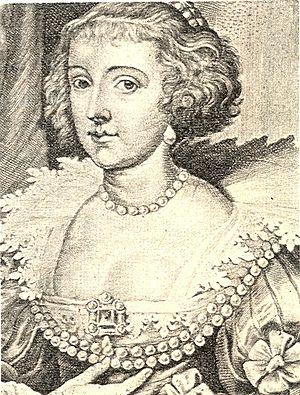
Emilie Antwerpiana de Nassau et la sixième enfant de Guillaume Iᵉʳ d'Orange-Nassau et de Charlotte de Montpensier.